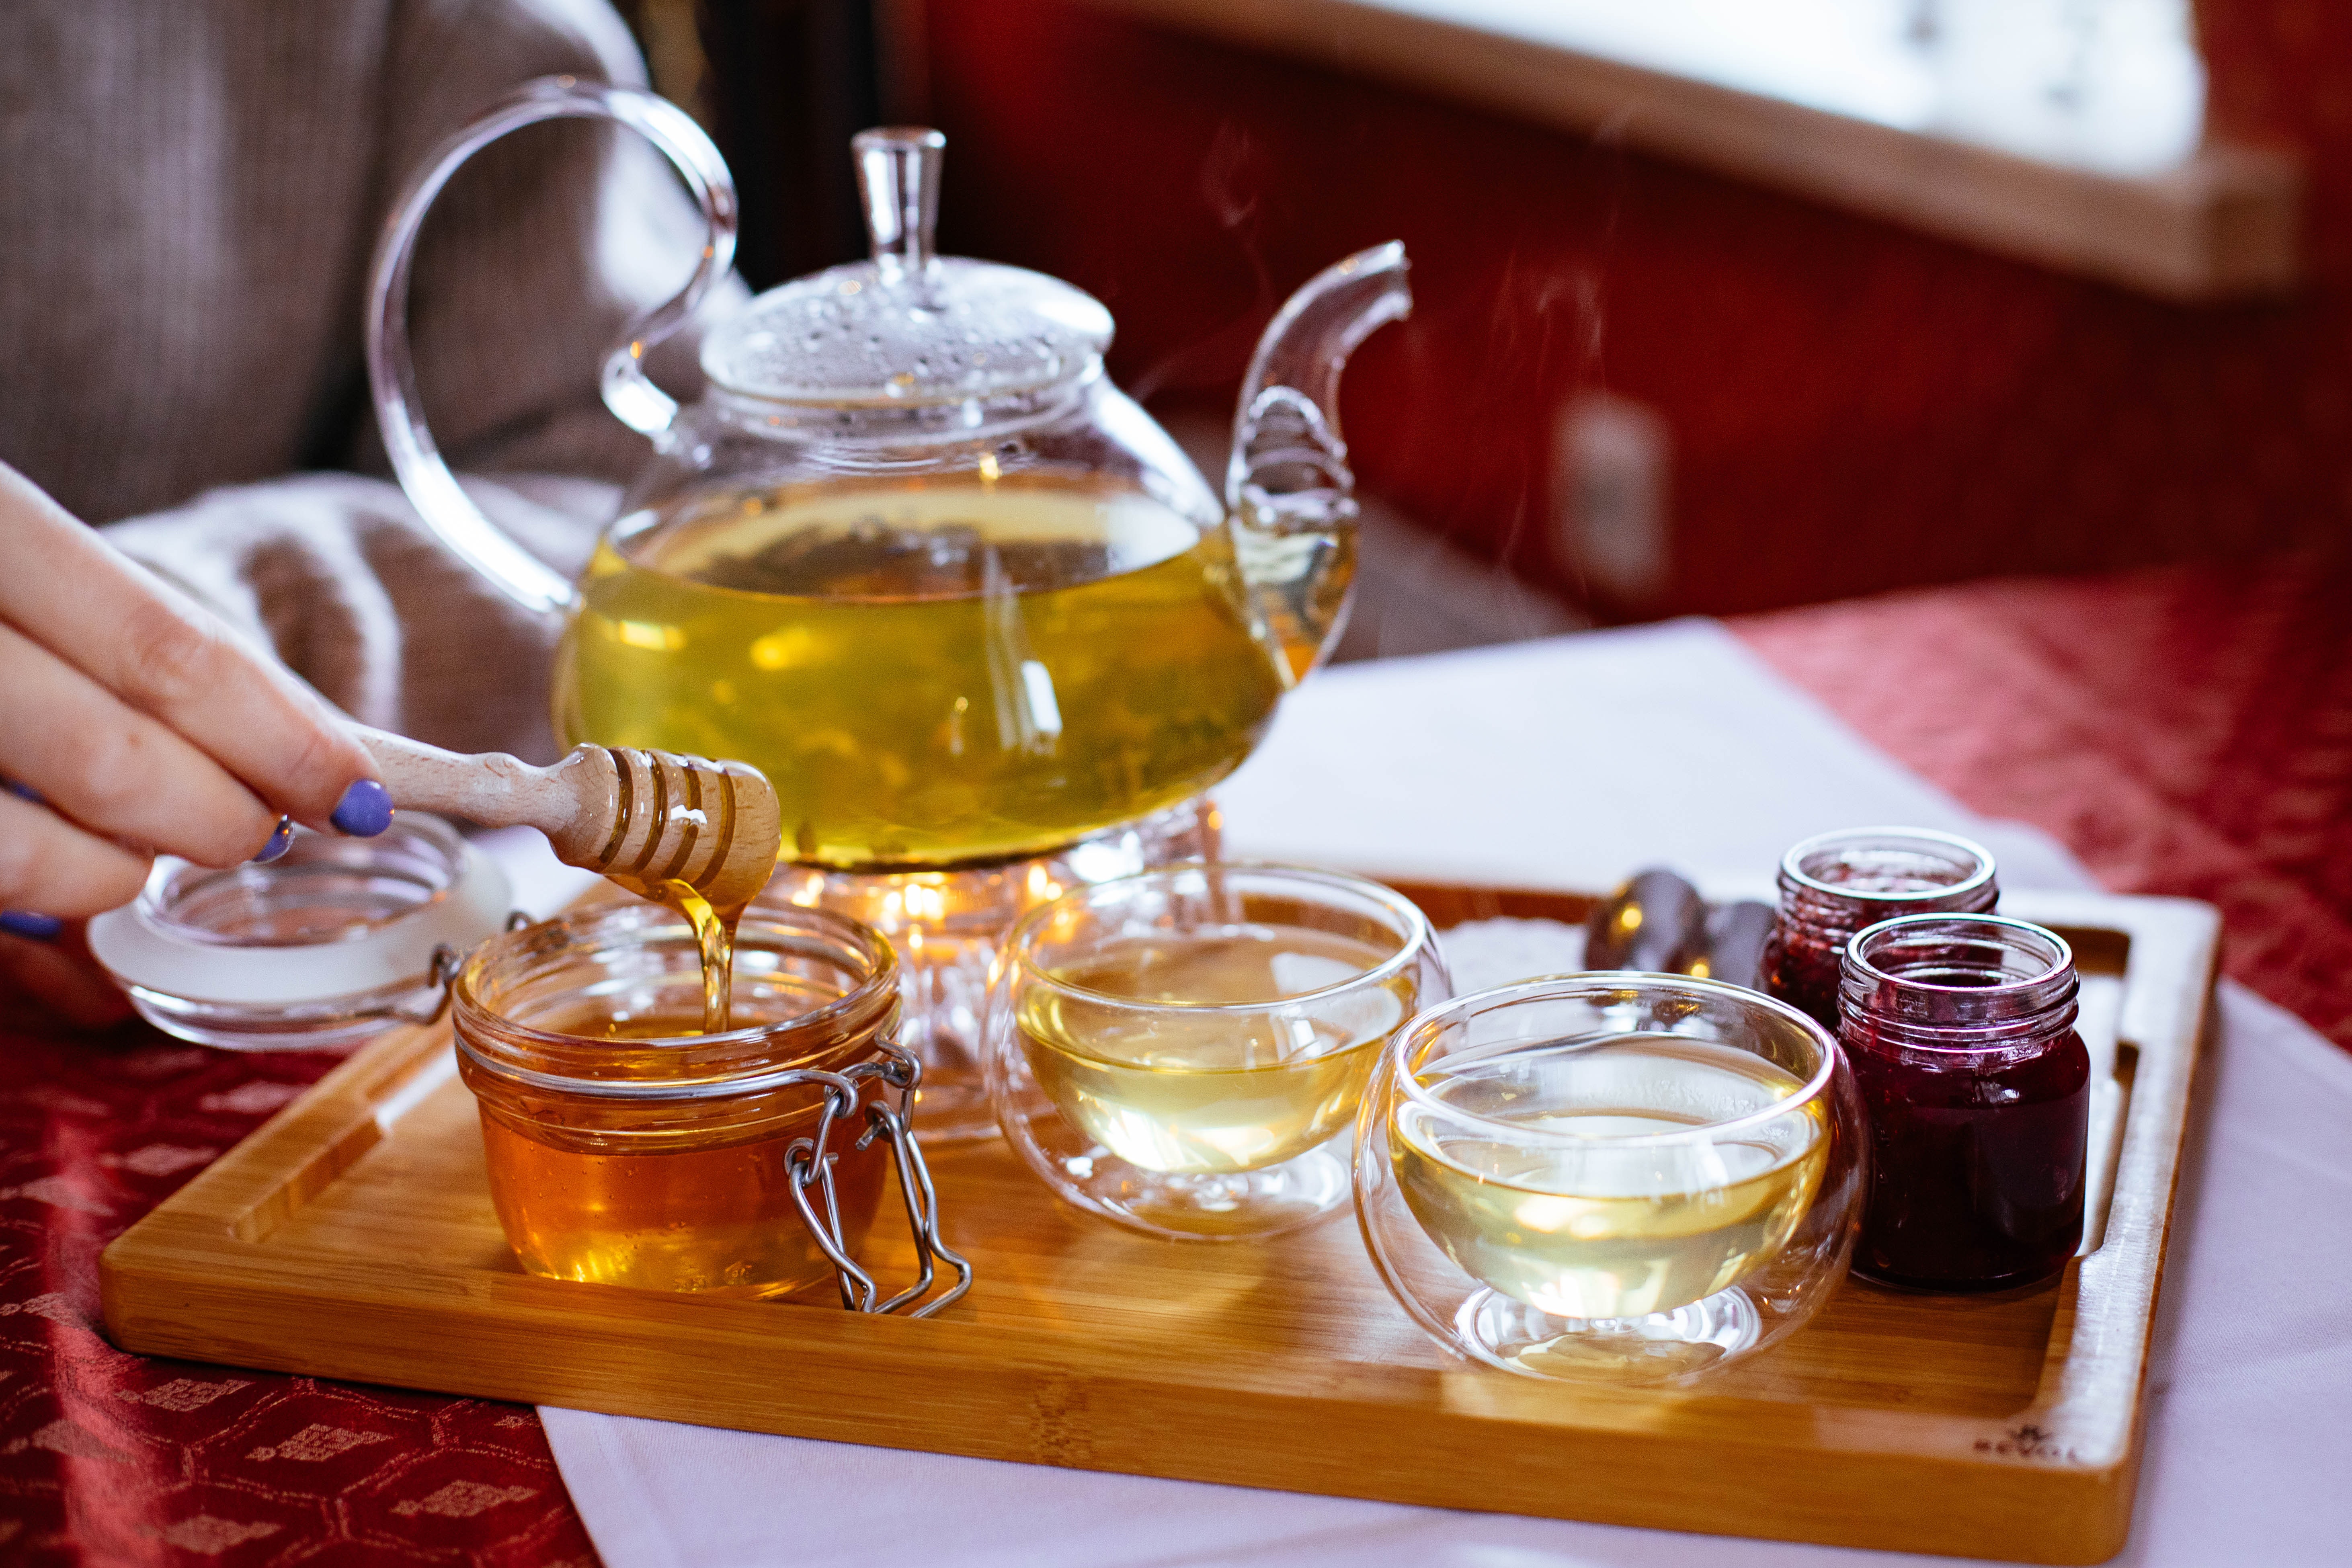
drink, liqueur, distilled beverage, chinese herb tea, barware, alcohol, tea, serveware, whisky, tea set, tableware